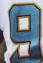
Number: 9